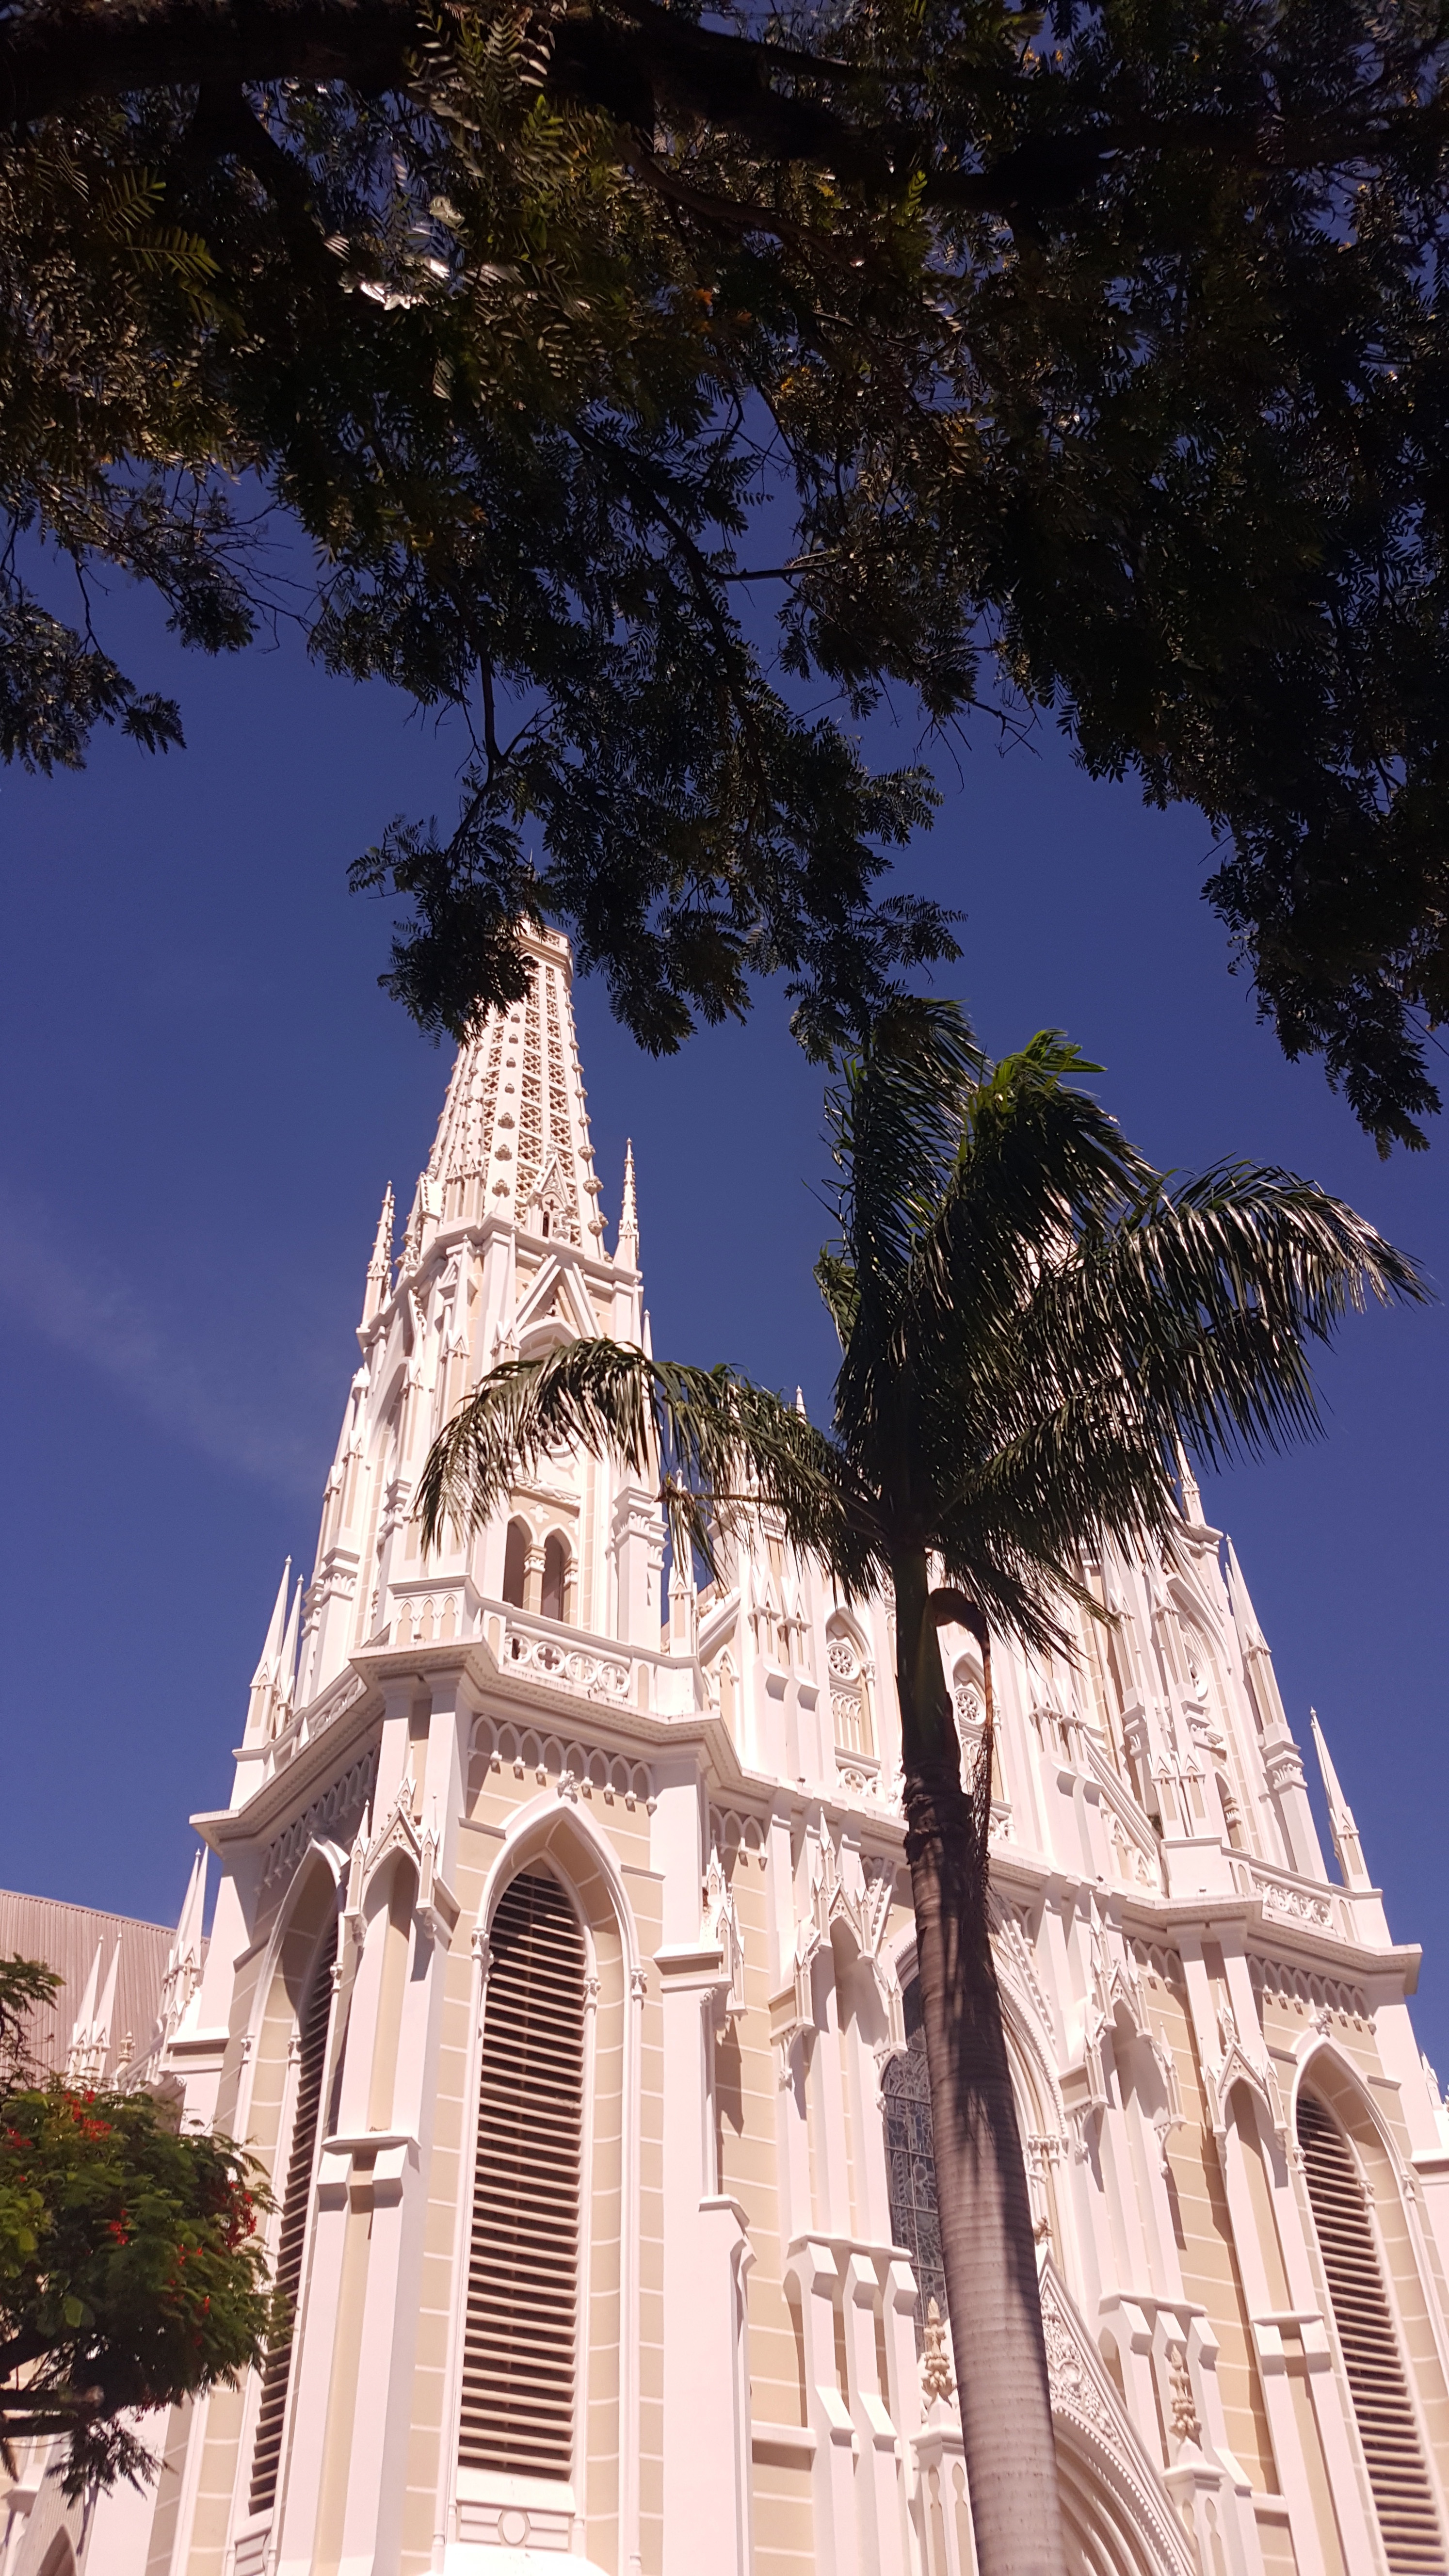
building, tower, landmark, church, cathedral, place of worship, spire